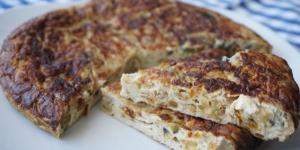
tortilla de verduras